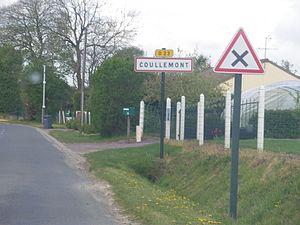
Vue d'une entrée de la commune de Coullemont.
Coullemont est une commune française située dans le département du Pas-de-Calais en région Hauts-de-France.